HMCS Integrity (1804)

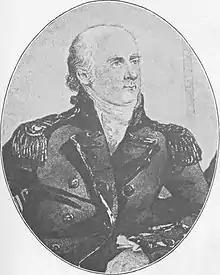
Colonial Governor Philip Gidley King, under whose authority "Integrity"s voyages took place.

"Integrity" was laid down in September 1802 at the newly opened King's Dockyard in the colony of New South Wales. Governor Philip Gidley King ordered that construction proceed as swiftly as possible, in order to test the Dockyard's capacity. A team of two shipwrights, two apprentice shipwrights and two sawyers were assigned the task and delivered the finished cutter in thirteen months. During construction shipwright Thomas Moore tested that the hull was watertight by filling it with water from the inside, and repairing any visible leaks. Her hold also incorporated a partition that her crew could move to or away from the forecastle bulkhead to vary her cargo capacity.